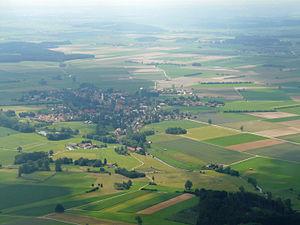
Waal est une commune de Bavière, située dans l'arrondissement d'Ostallgäu, dans le district de Souabe.